Commander Keen in Keen Dreams

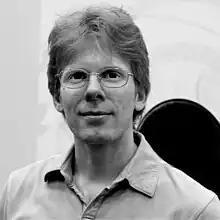
John Carmack in 2006

For "Vorticons", Carmack had created adaptive tile refresh to produce a scrolling effect on computers not powerful enough to redraw the entire screen when the player moved. For "Keen Dreams", he wanted to scroll the background at a different rate than the foreground, but again computers of the time were not powerful enough to do so smoothly. Instead, he had them scroll at the same rate, and came up with a plan to save combinations of overlapping foreground and background elements in memory and display the appropriate combination for where Keen was on the screen, so that the game only needed to pick the correct image rather than keep track of both the foreground and background.